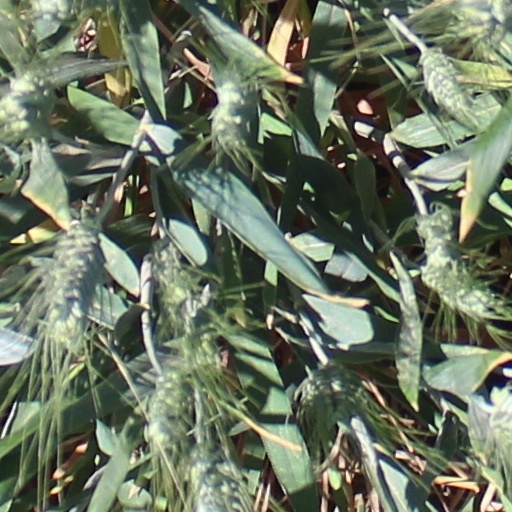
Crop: wheat